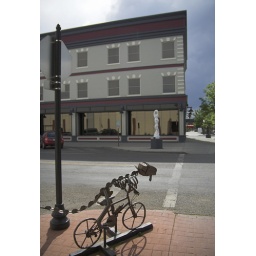
Waiting to cross the street in downtown Grand Junction you come across the strangest scenes.